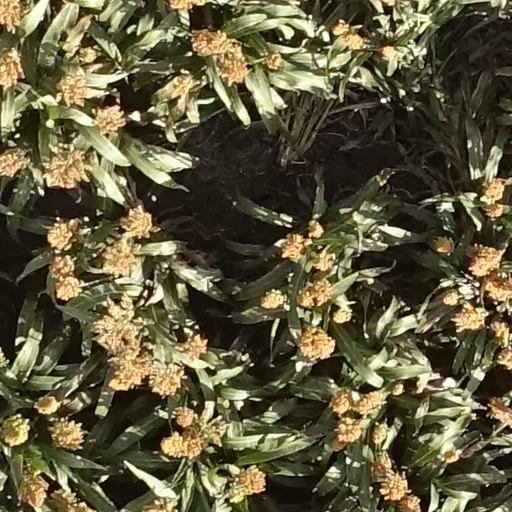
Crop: sorghum